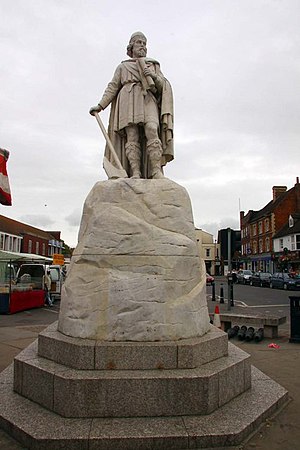
Alfred den Store / Barndom
Statuen af kong Alfred i Wantage fik hugget sværdarmen af til nytår 2007.[1]
Alfred den Store var konge af Wessex fra 871 til 899. Alfred er kendt for sit forsvar af de angelsaksiske kongedømmer i Sydengland mod vikingerne.